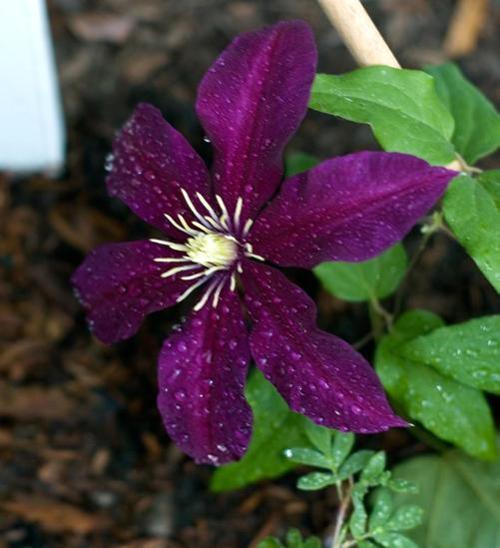
Label: clematis